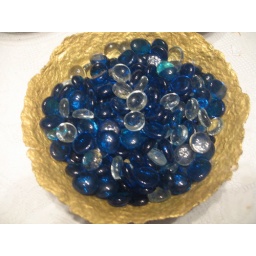
Blue and clear glass beads in a pulp sculpture bowl